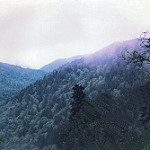
Label: mountain